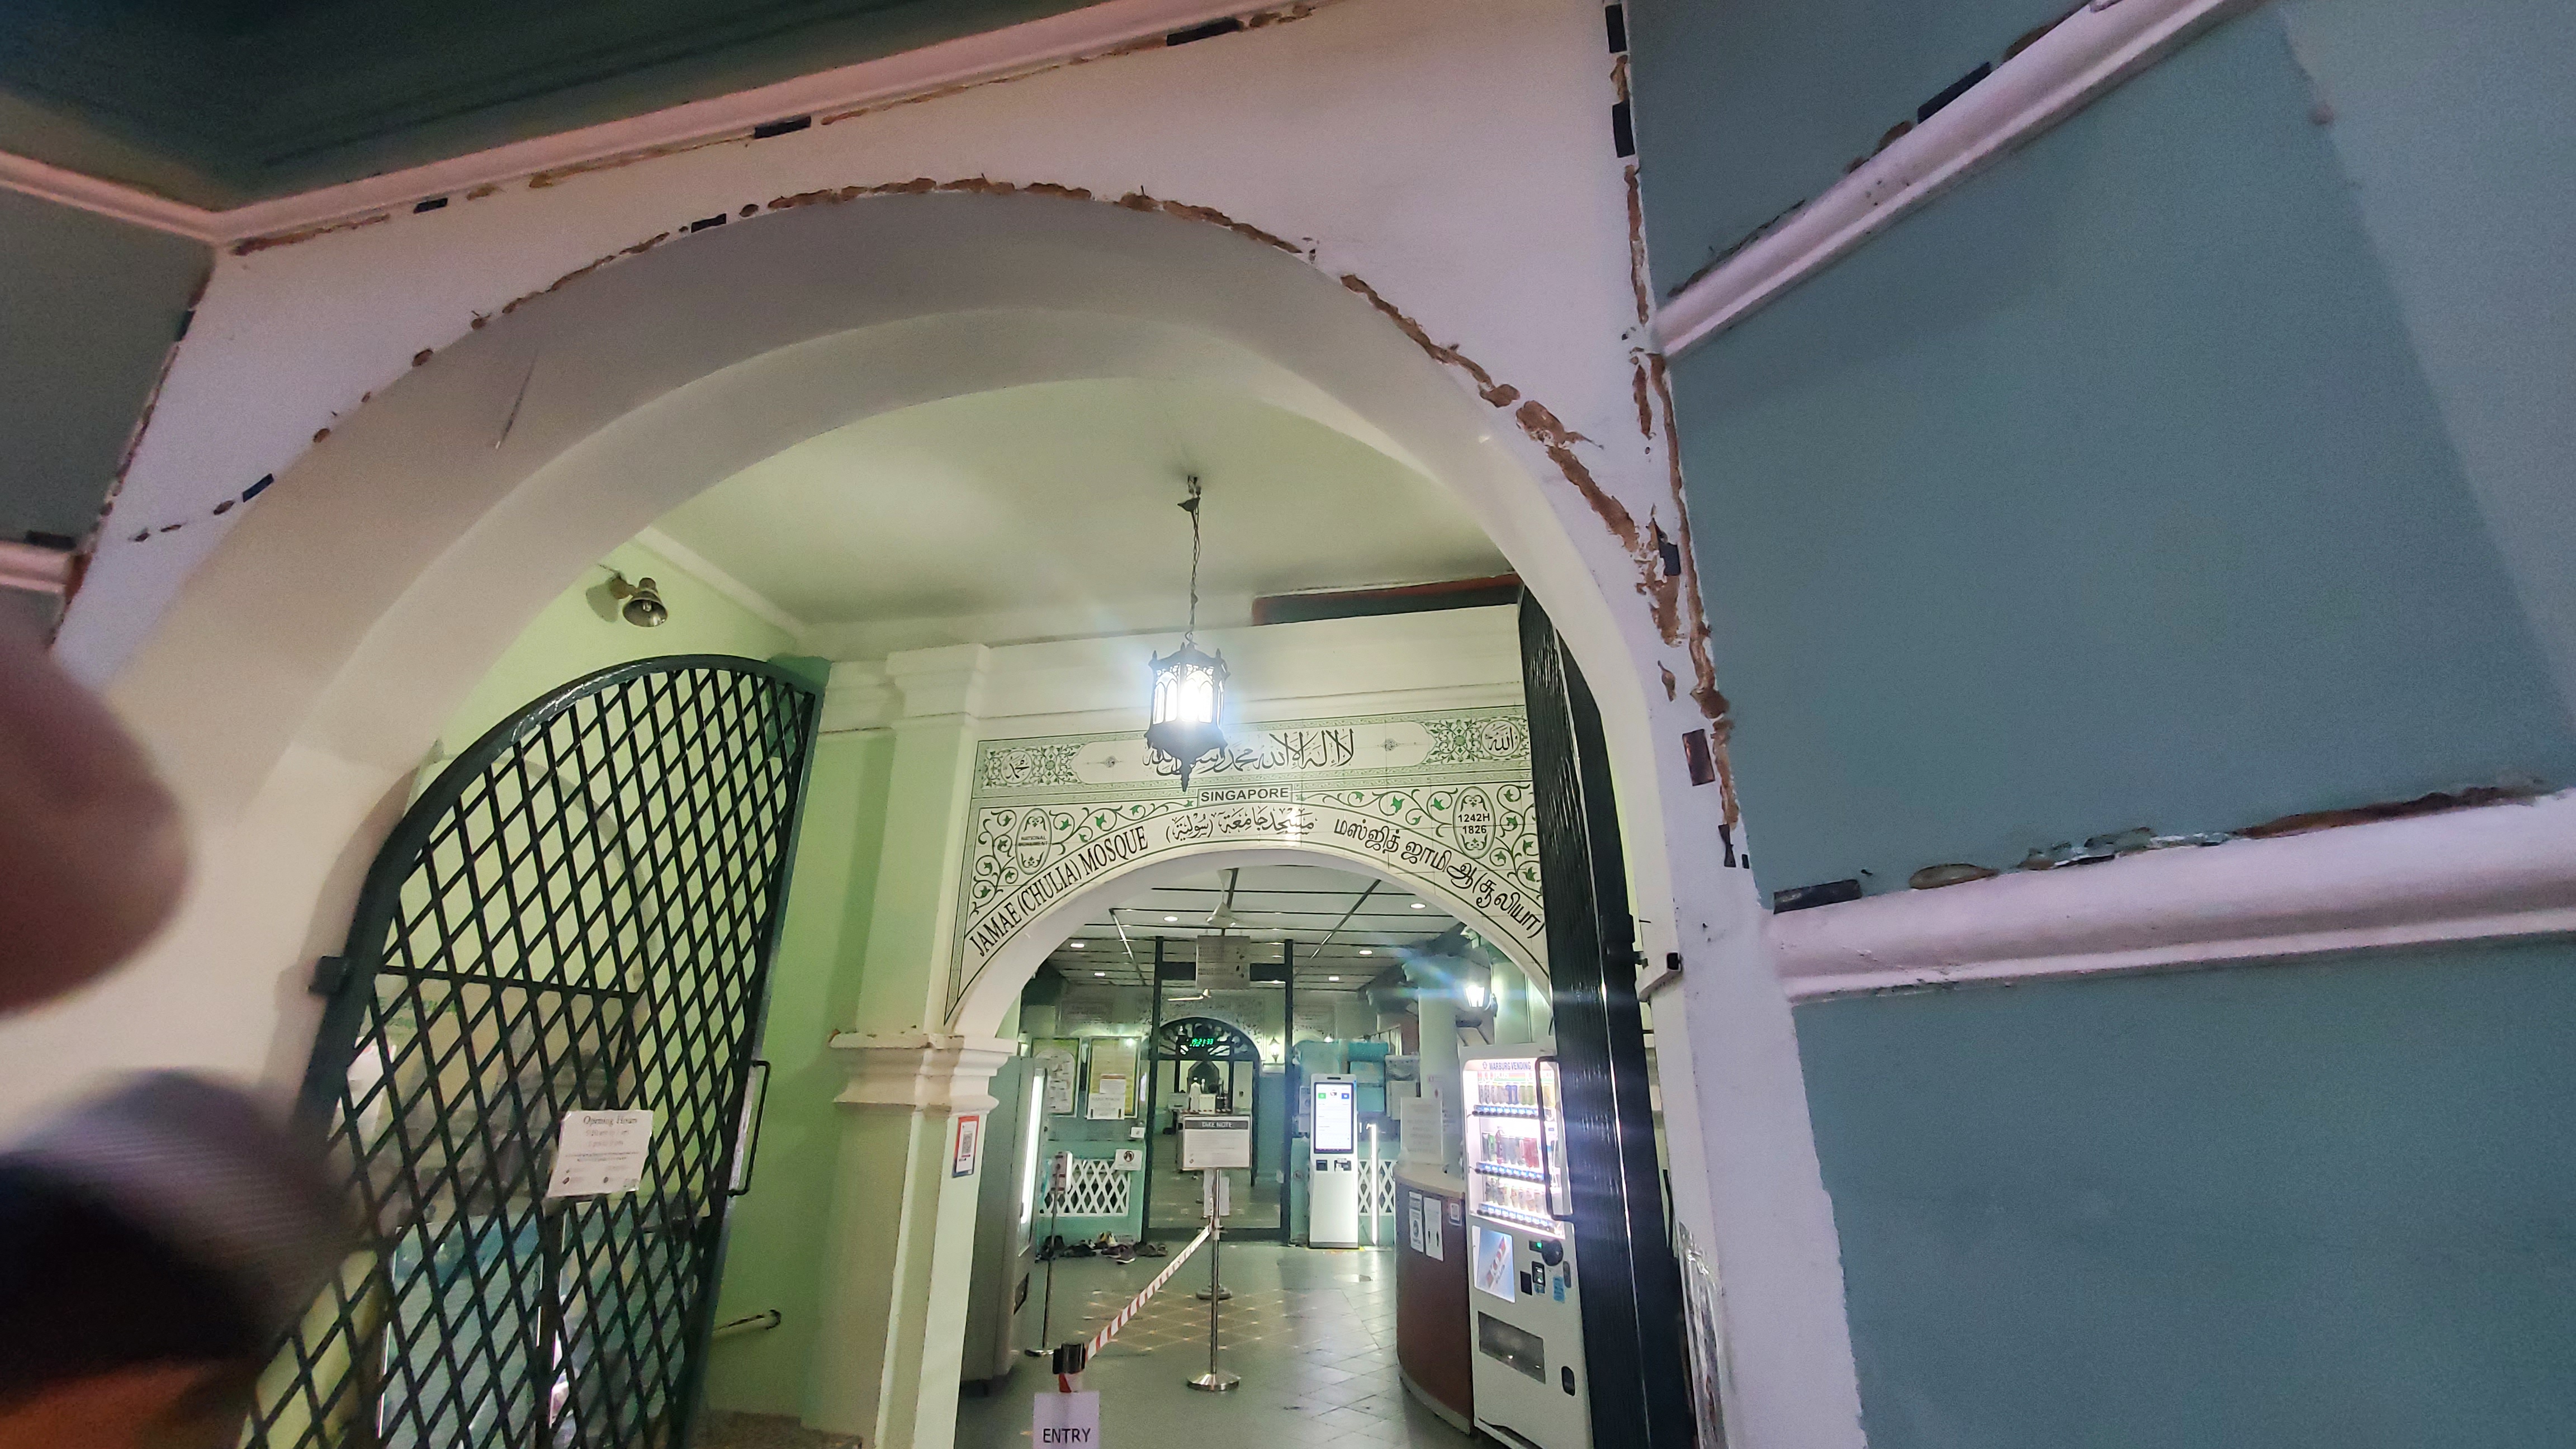
mosque, arch, ceiling, architecture, building, arcade